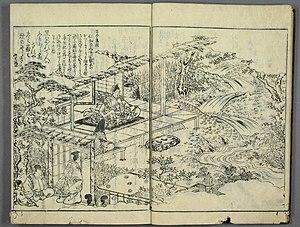
Yamato meisho zue - vol 4 p 6
Les meisho zue sont des livres illustrés décrivant les lieux célèbres du Japon durant la seconde moitié de l’époque d’Edo, fin XVIIIᵉ et première moitié du XIXᵉ. Les lieux y sont décrits par le texte à travers leur histoire, les légendes liées, les sites à visiter, ainsi que par l’illustration qui propose un aperçu fidèle de la topologie. Ces livres illustrés se caractérisent par l’importance de l’image et la volonté de simplicité qui en font des objets destinés au plus grand nombre.